History of Sundanese language

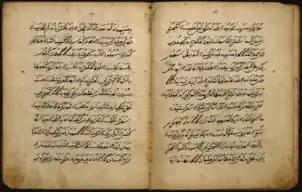

The classical Sundanese writing system initially used Old Sundanese script with a form model commonly found in manuscripts, but over time, the writing system of Classical Sundanese began to adopt foreign scripts such as Pegon from Arabic alphabet, "Cacarakan" from "Hanacaraka", and Latin alphabet adapted to Sundanese phonology. Manuscripts written in "Cacarakan" are in the form of poetry of the type "guguritan" and "wawacan", i.e. poetry composed in the form of "dangding" or song, has rules "gurulagu", "guruwilangan", and "gurugatra" in every "pada" 'bait' and "padalisan" 'baris'. Meanwhile, manuscripts in the Pegon alphabet are heavily influenced by Arabic and Malay and are written in the form of verse or "pupujian" poetry.